Benjamin Ferguson House

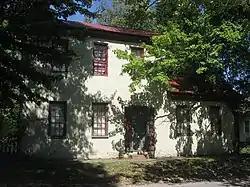

The Benjamin Ferguson House is a historic home located in the southwest of Charlestown, Indiana. It was built by Ferguson in 1816, and is a two-story, Federal style brick dwelling with a one-story rear wing. Also on the property is a contributing shed with fruit cellar and the original well.